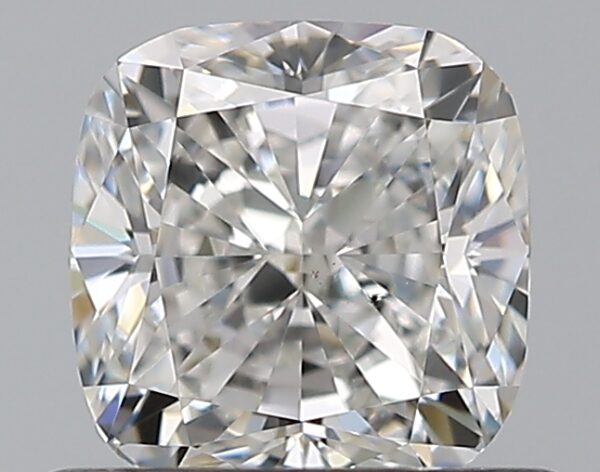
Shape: cushion
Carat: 0.71
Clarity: VS2
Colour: G
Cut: EX
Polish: EX
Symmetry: EX
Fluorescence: N
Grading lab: GIA
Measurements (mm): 4.97 x 4.85 x 3.35